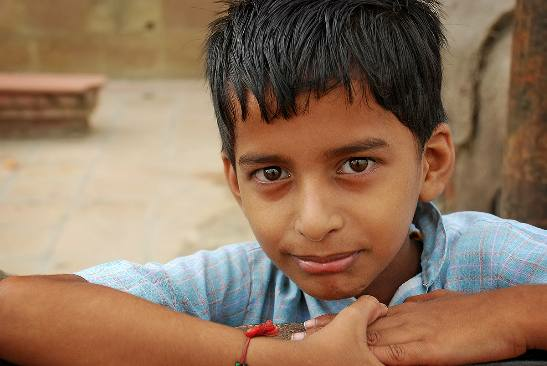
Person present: Yes